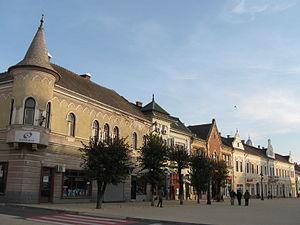
Centre-ville de Turda (Roumanie)
Turda est une ville de Transylvanie en Roumanie, dans le județ de Cluj. Turda se trouve à 30 km au sud-est de Cluj-Napoca.